Parnassius acco

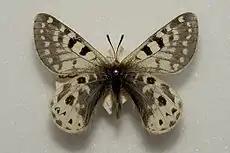
"Parnassius acco gemmifer"

The species is considered very rare and inadequately known. More information is needed from the Indian highlands and Tibet. The subspecies "P. a. geminifer" is protected by law in India.